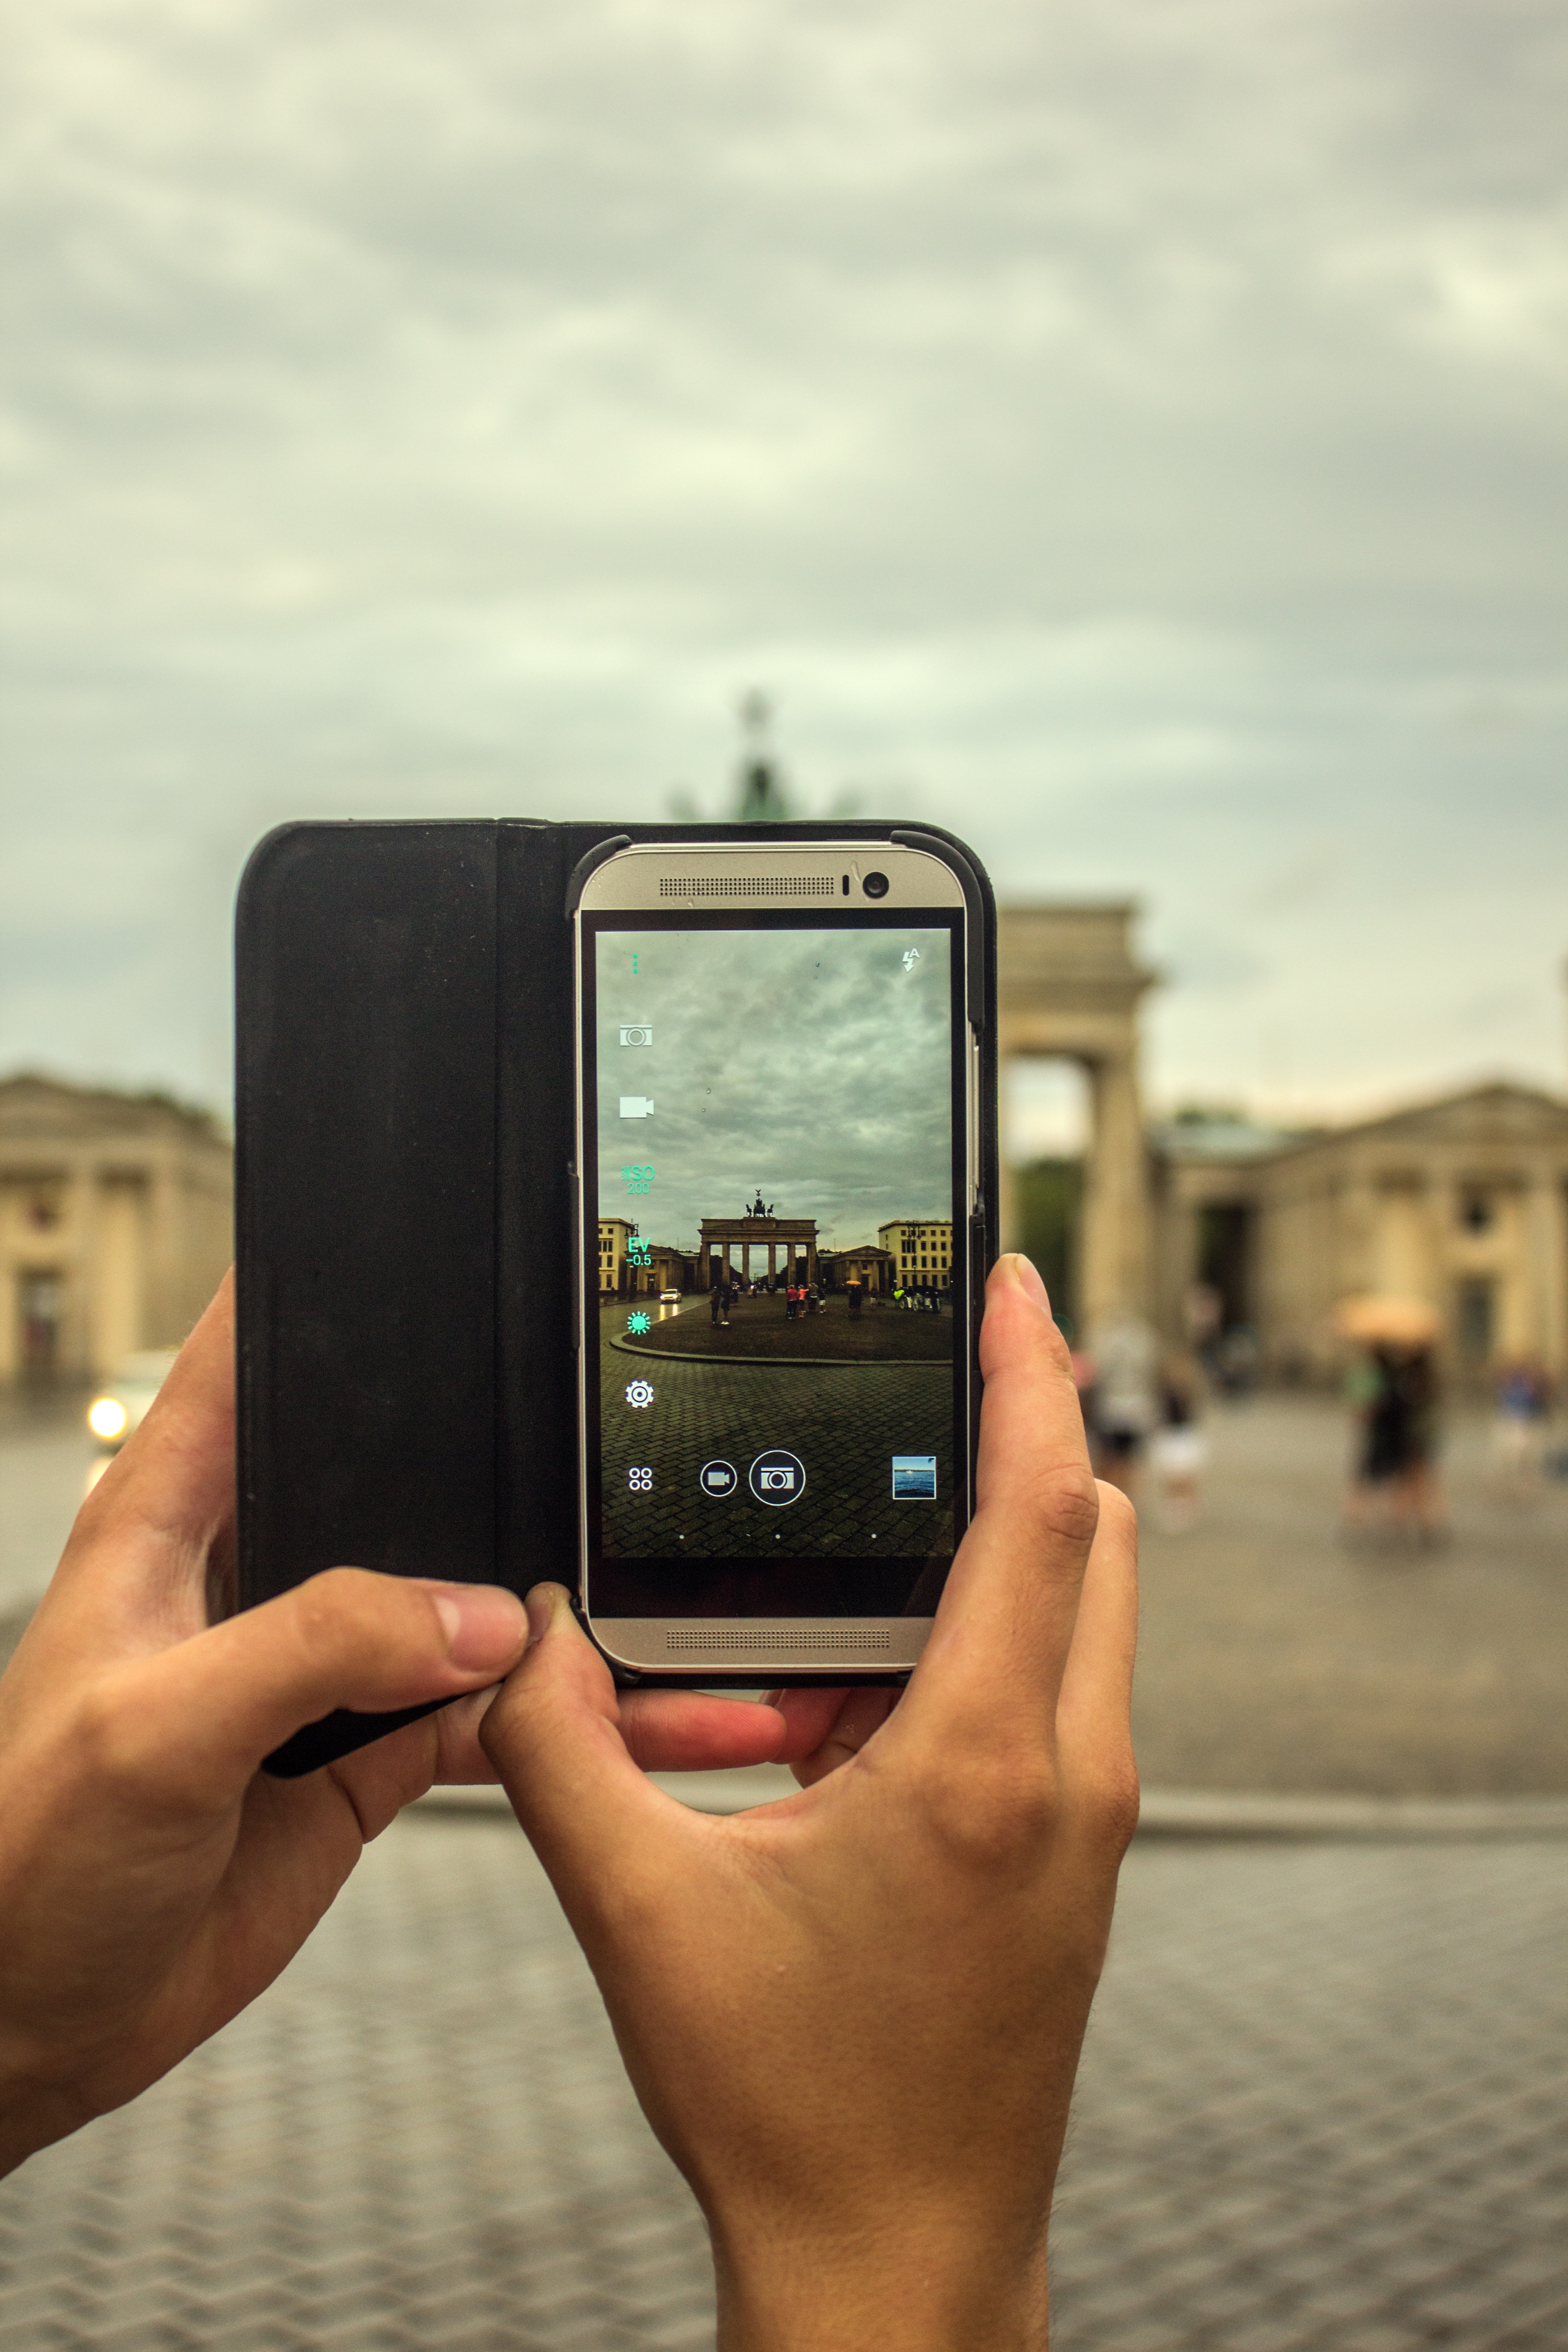
mobile phone, portable communications device, gadget, smartphone, electronics, hand, telephone, driving, communication device, technology